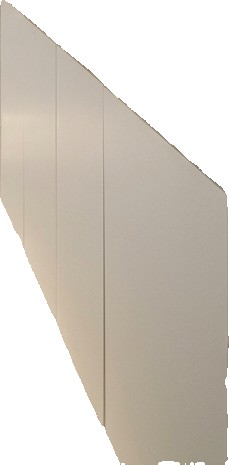
Surface category: cabinetry